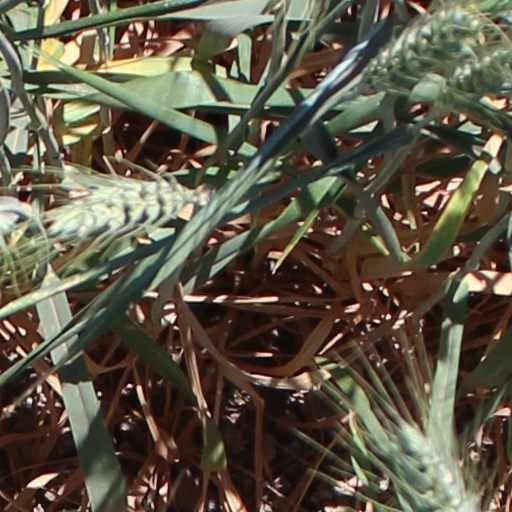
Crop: wheat